Black Widow (2021 film)

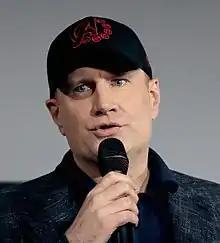
Producer Kevin Feige at the 2019 San Diego Comic-Con

The film's visual effects vendors included Cinesite, Digital Domain, Industrial Light & Magic, Mammal Studios, SSVFX, Scanline VFX, Trixter, and Wētā FX. Digital Domain was responsible for the final battle sequence and completed around 320 visual effects shots for the film. They created the Red Room, an airborne fortress hidden in the clouds, which was inspired by the brutalist architecture of the Soviet Union. A combination of practical and visual effects were used to create the sequence where the Red Room is destroyed and falls from the sky: actors and stunt performers were filmed in a wind tunnel against bluescreens while being held with wires and mechanical arms, and the surrounding environment of sky and debris was created digitally. Cinesite primarily handled the Russian prison that Harbour's Alexei Shostakov / Red Guardian is found in. Wētā FX created the mountain range that surrounds the prison, based on photography from Svalbard, Norway, as well as an avalanche. Wētā also created the Mil Mi-8 helicopter that is seen in that sequence, while Cinesite created it for other sequences. For the pigs on the farm of Weisz's Melina Vostokoff, Wētā filmed live Kunekune pigs as reference for the digital pigs in the final shots.